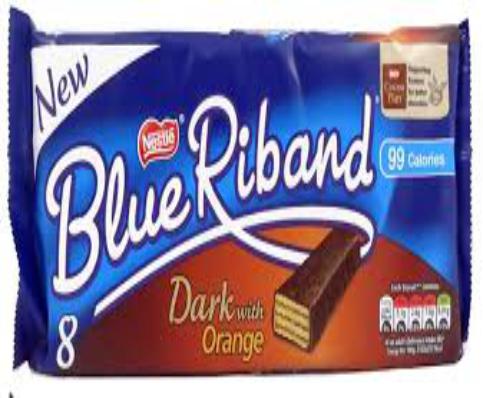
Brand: Blue Riband
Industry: Food